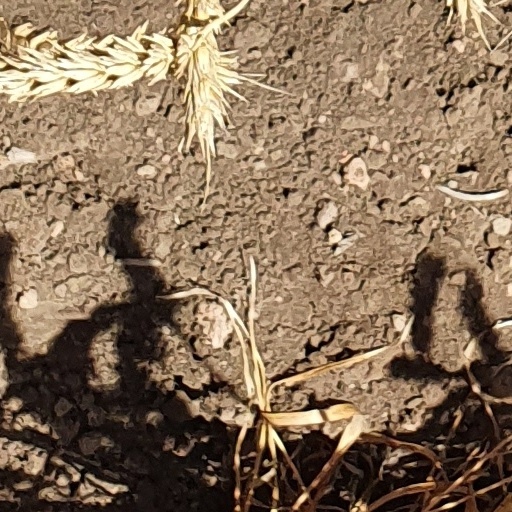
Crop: wheat